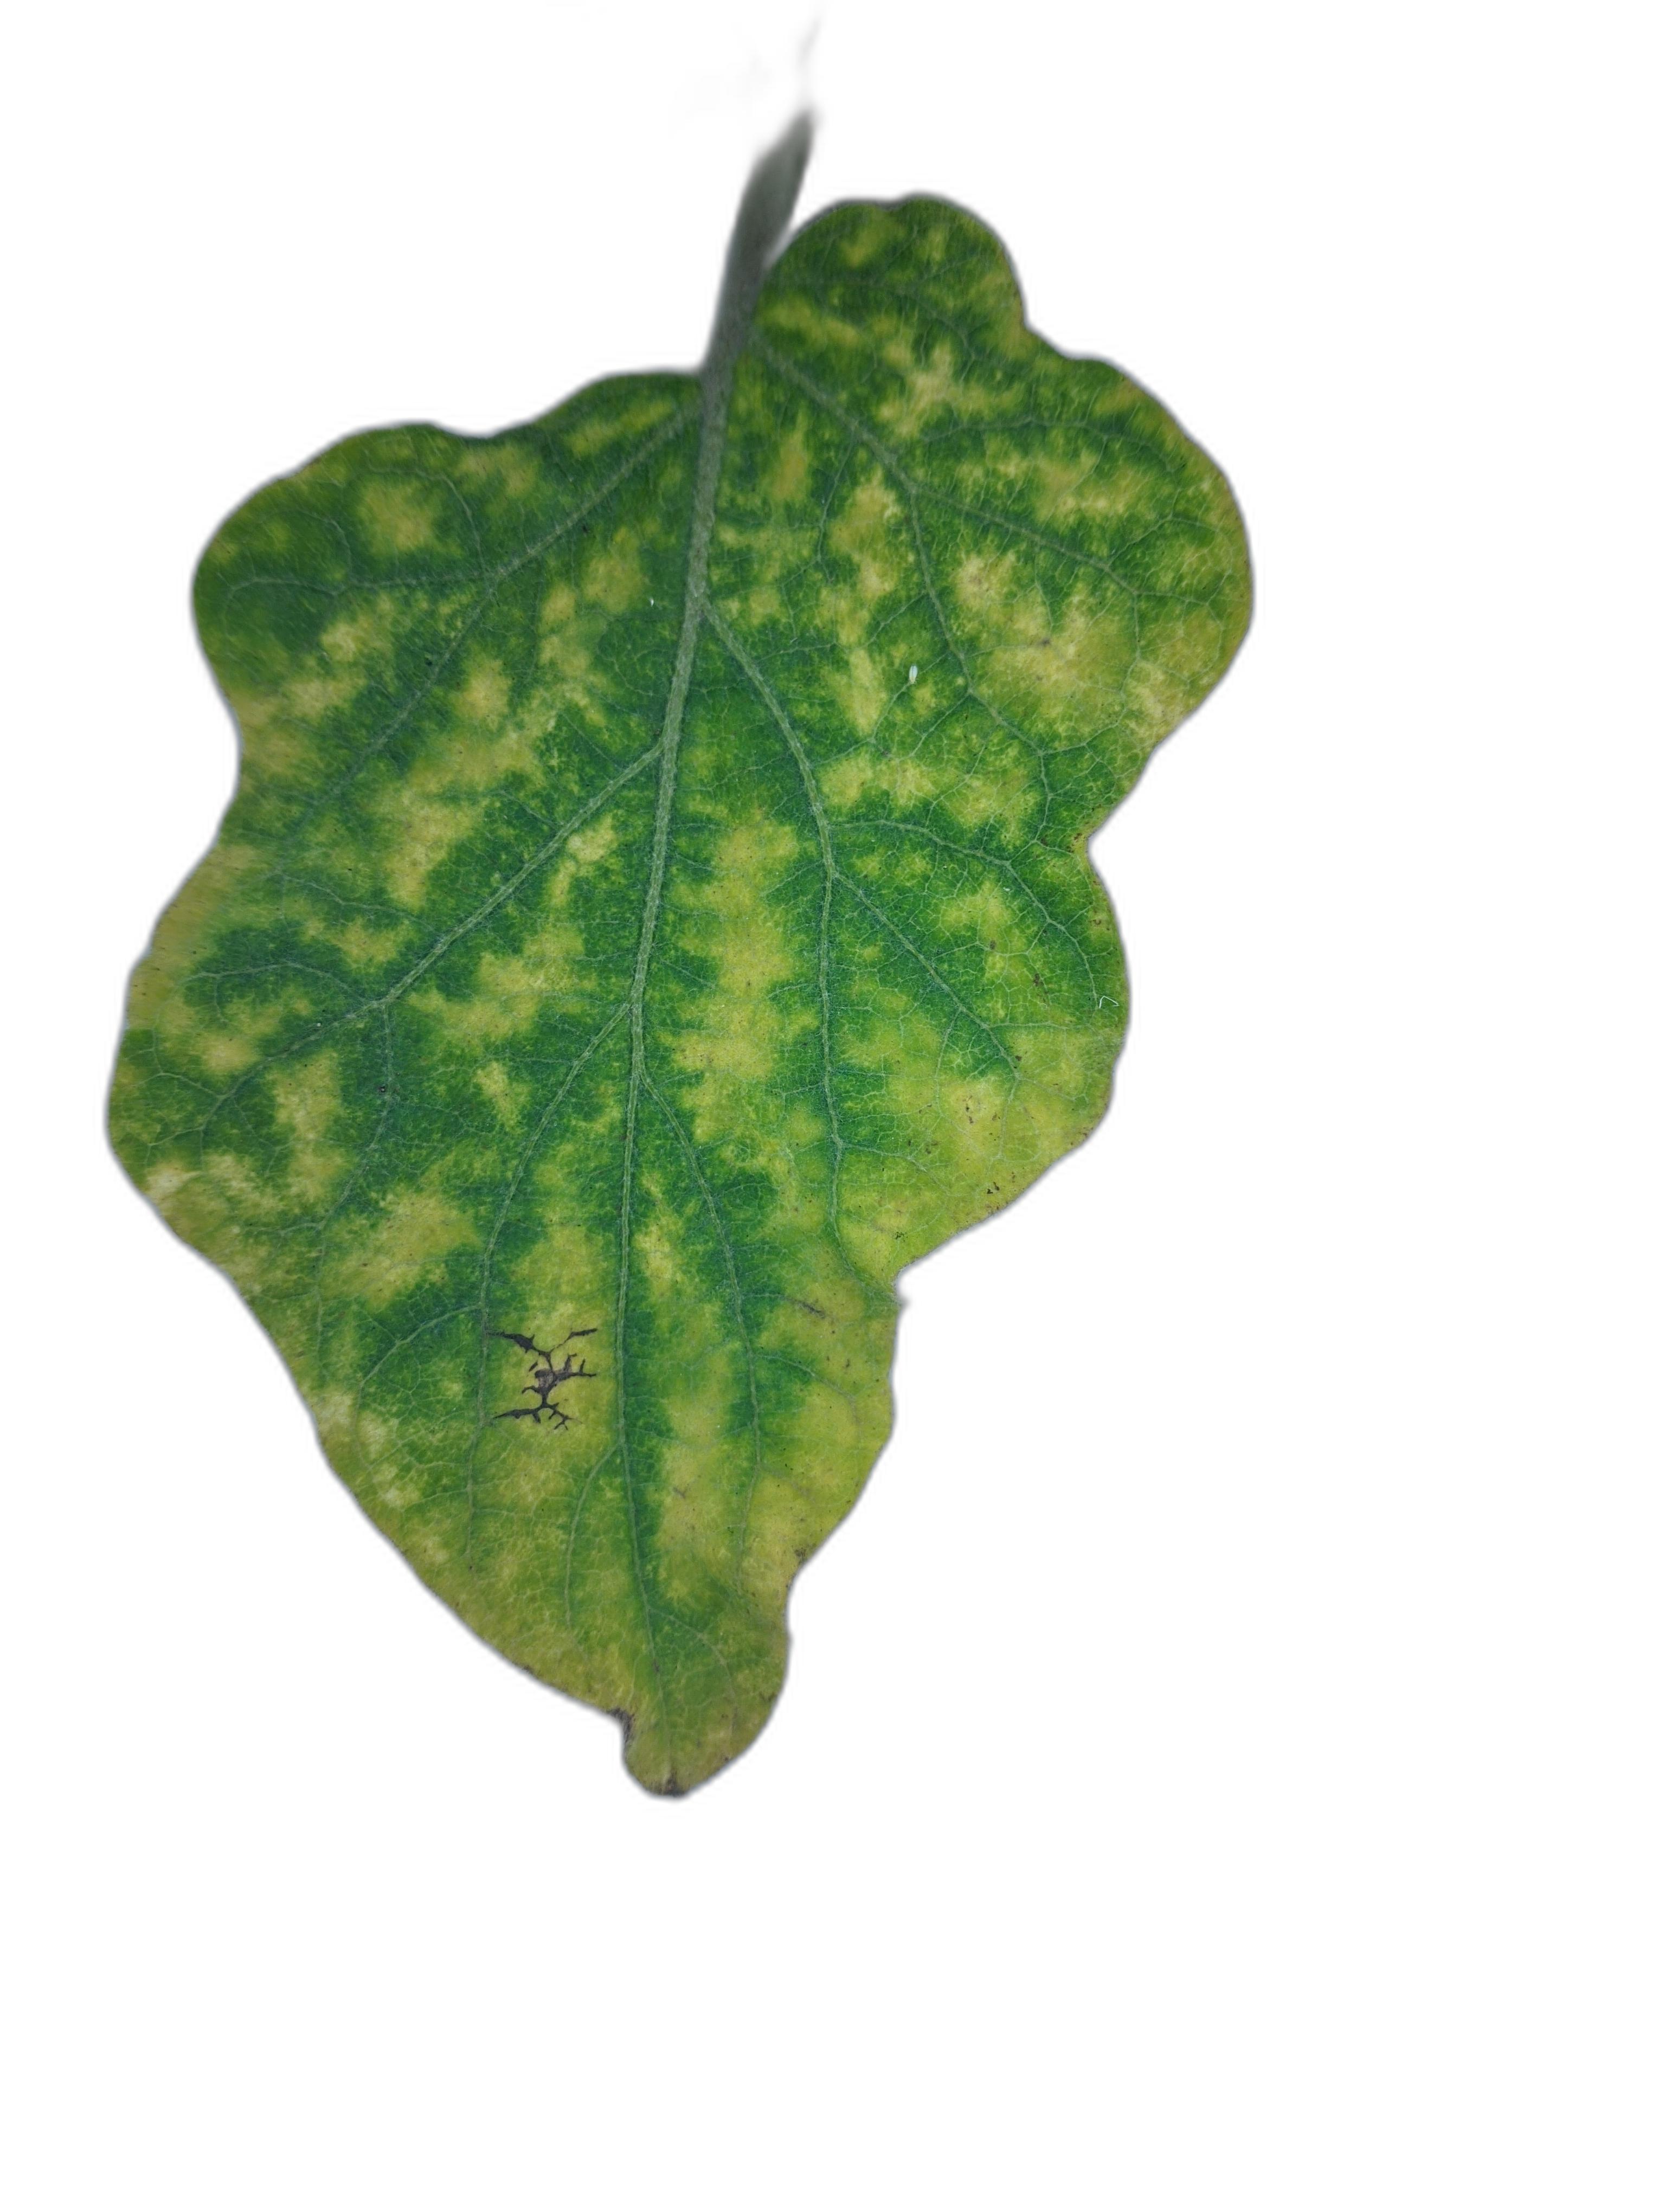
Label: Leaf Spot Disease